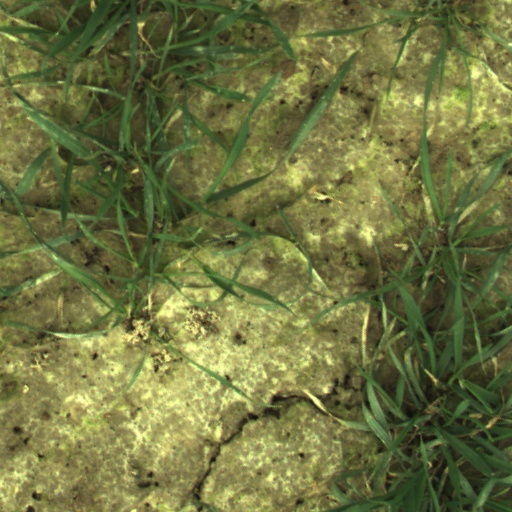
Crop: wheat